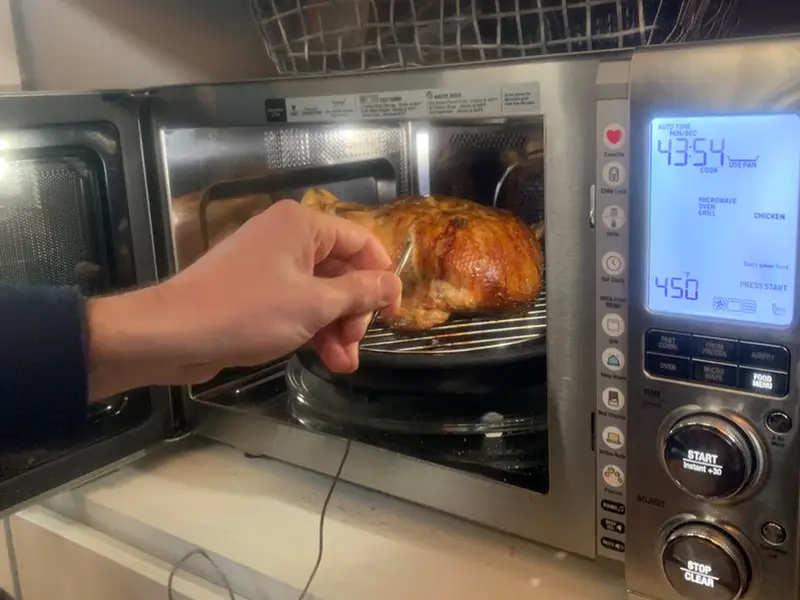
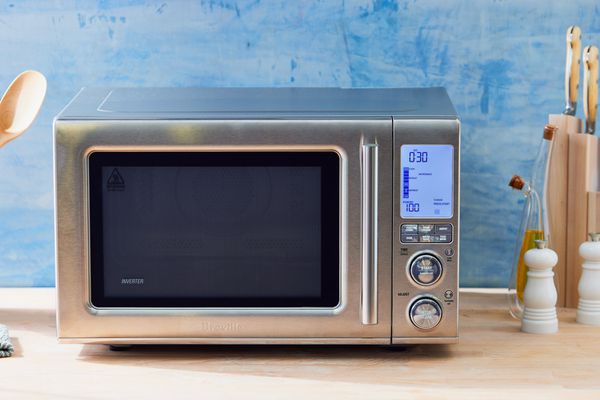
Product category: misc
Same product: yes